Baran (film)

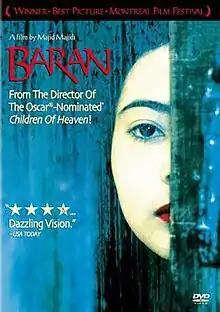
DVD cover

Baran (literally: "Rain") is a 2001 Iranian film directed by Majid Majidi, based on an original script by Majid Majidi. The movie is set during recent times in which there are many Afghan refugees living on the outskirts of Tehran. "Baran" won a number of awards both nationally and internationally for the director and writer Majid Majidi.